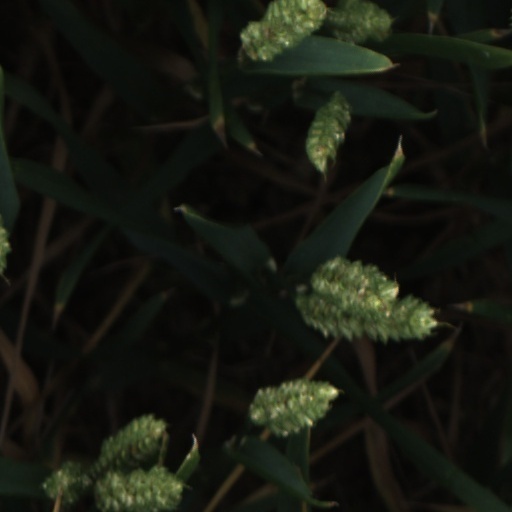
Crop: wheat